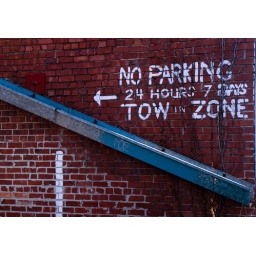
Brick wall adjacent to a building in downtown Lawrence, KS